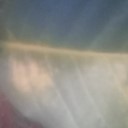
Label: Leaf_rust